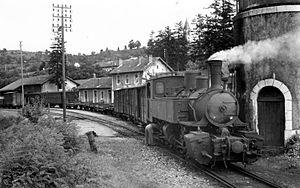
Le réseau du Vivarais de la compagnie de chemins de fer départementaux, était un réseau de chemin de fer à voie métrique qui desservait les départements de l'Ardèche et de la Haute-Loire.